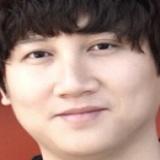
ca sĩ Mr. Siro